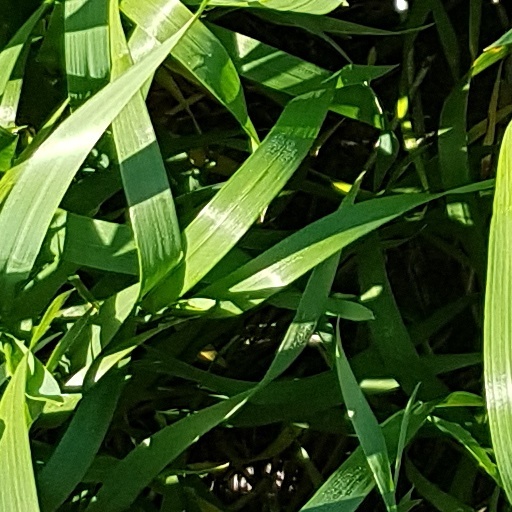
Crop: wheat